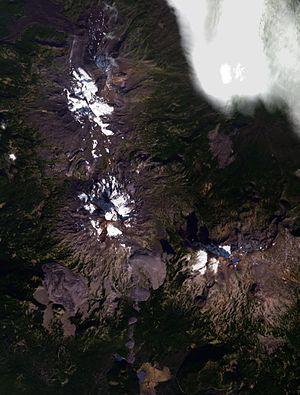
Image satellite des Three Sisters, prise le 25 octobre 2005. Enneigement minimal, visible par contraste avec l'enneigement 15 jours après sur File:Three Sisters ASTER 2005-10-25.jpg..
Les Three Sisters sont trois volcans — North Sister culminant à 3 074 mètres d'altitude au nord, Middle Sister à 3 062 mètres d'altitude au centre, tous deux éteints, et South Sister à 3 157 mètres d'altitude au sud, en sommeil — situés dans la chaîne des Cascades, au centre de l'État de l'Oregon, dans le Nord-Ouest des États-Unis. Aussi appelées respectivement Faith, Hope et Charity, il s'agit de trois montagnes triplées dont les noms peuvent désigner à la fois trois saintes chrétiennes et les trois vertus théologales. Elles pourraient avoir été baptisées peu après leur découverte en 1825 par Peter Skene Ogden, probablement par une mission méthodiste des années 1840.